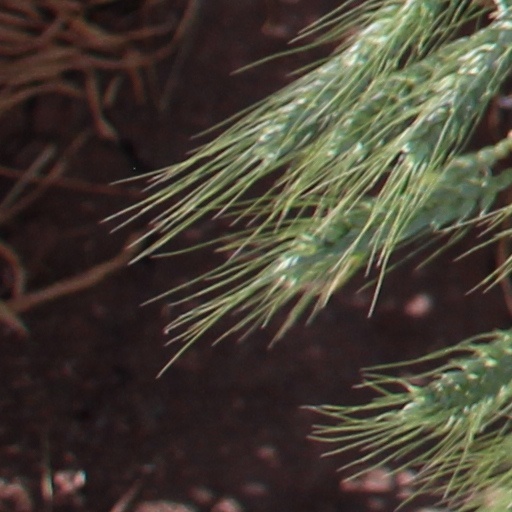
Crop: wheat